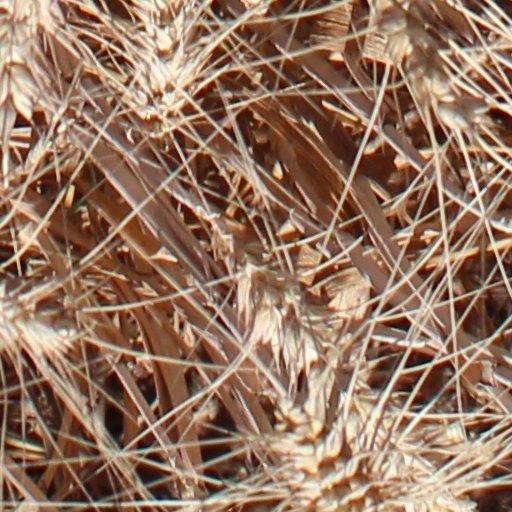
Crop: wheat